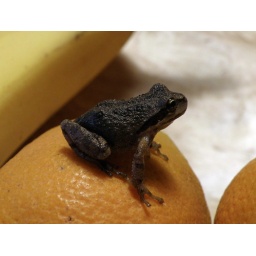
Frog sitting on an orange -or- frog in a fruit bowl.